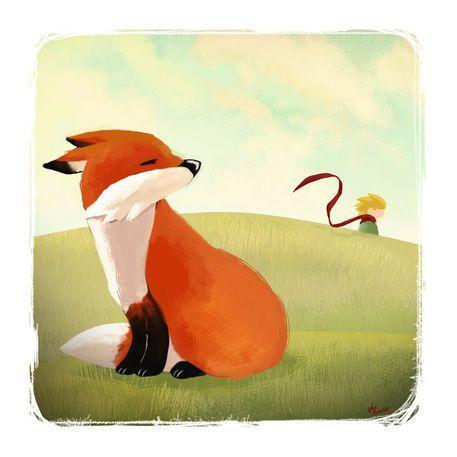
the fox and the little prince graphic / illustration by person buy now as poster , art print and greeting card ...